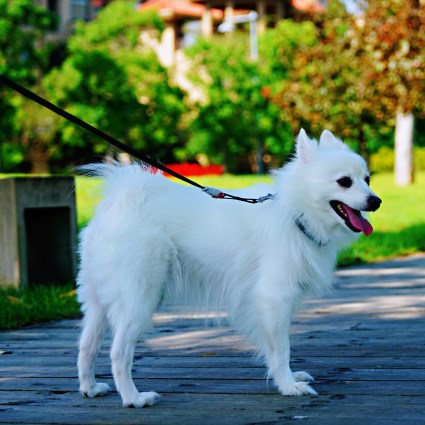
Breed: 253-n000107-Japanese_Spitzes